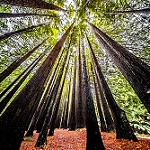
Label: forest